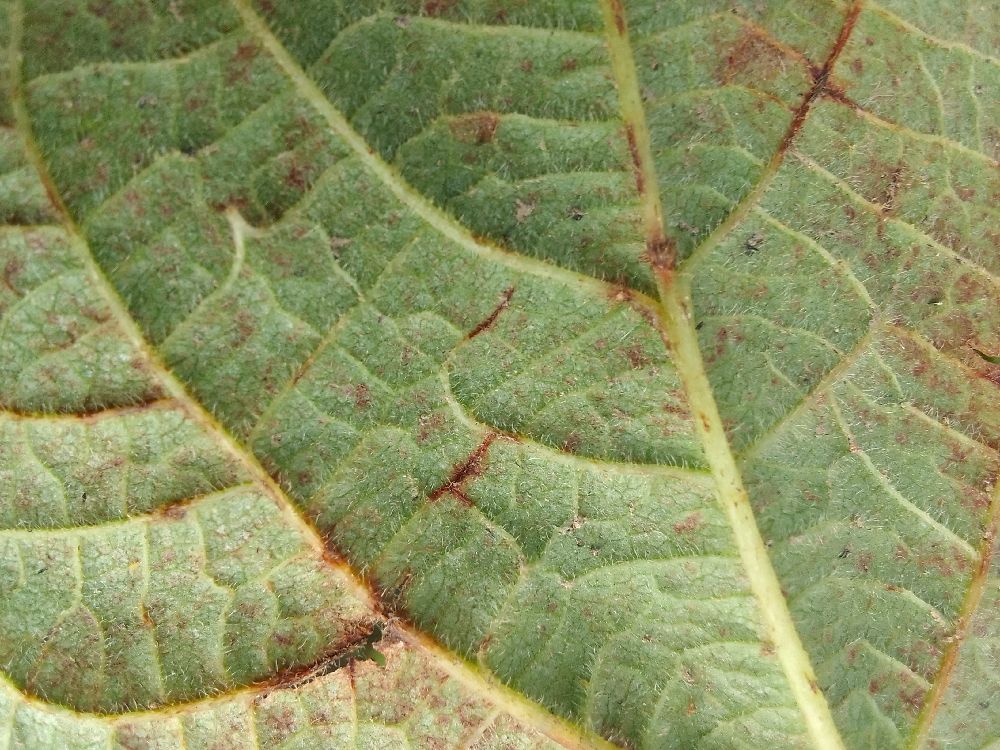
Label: anthracnose